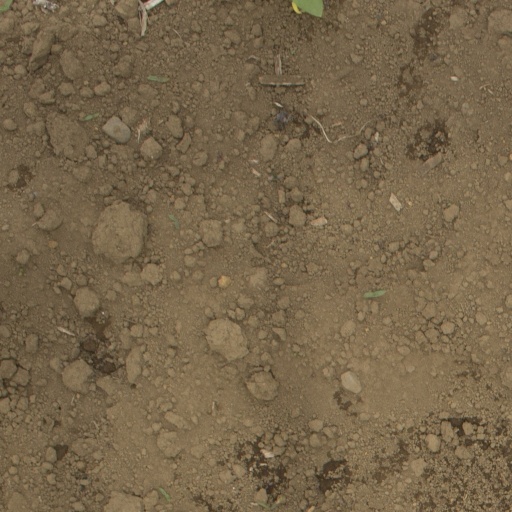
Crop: Jerusalem artichoke